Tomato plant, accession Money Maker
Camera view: vertical (180 deg); turntable rotation: 60 degrees
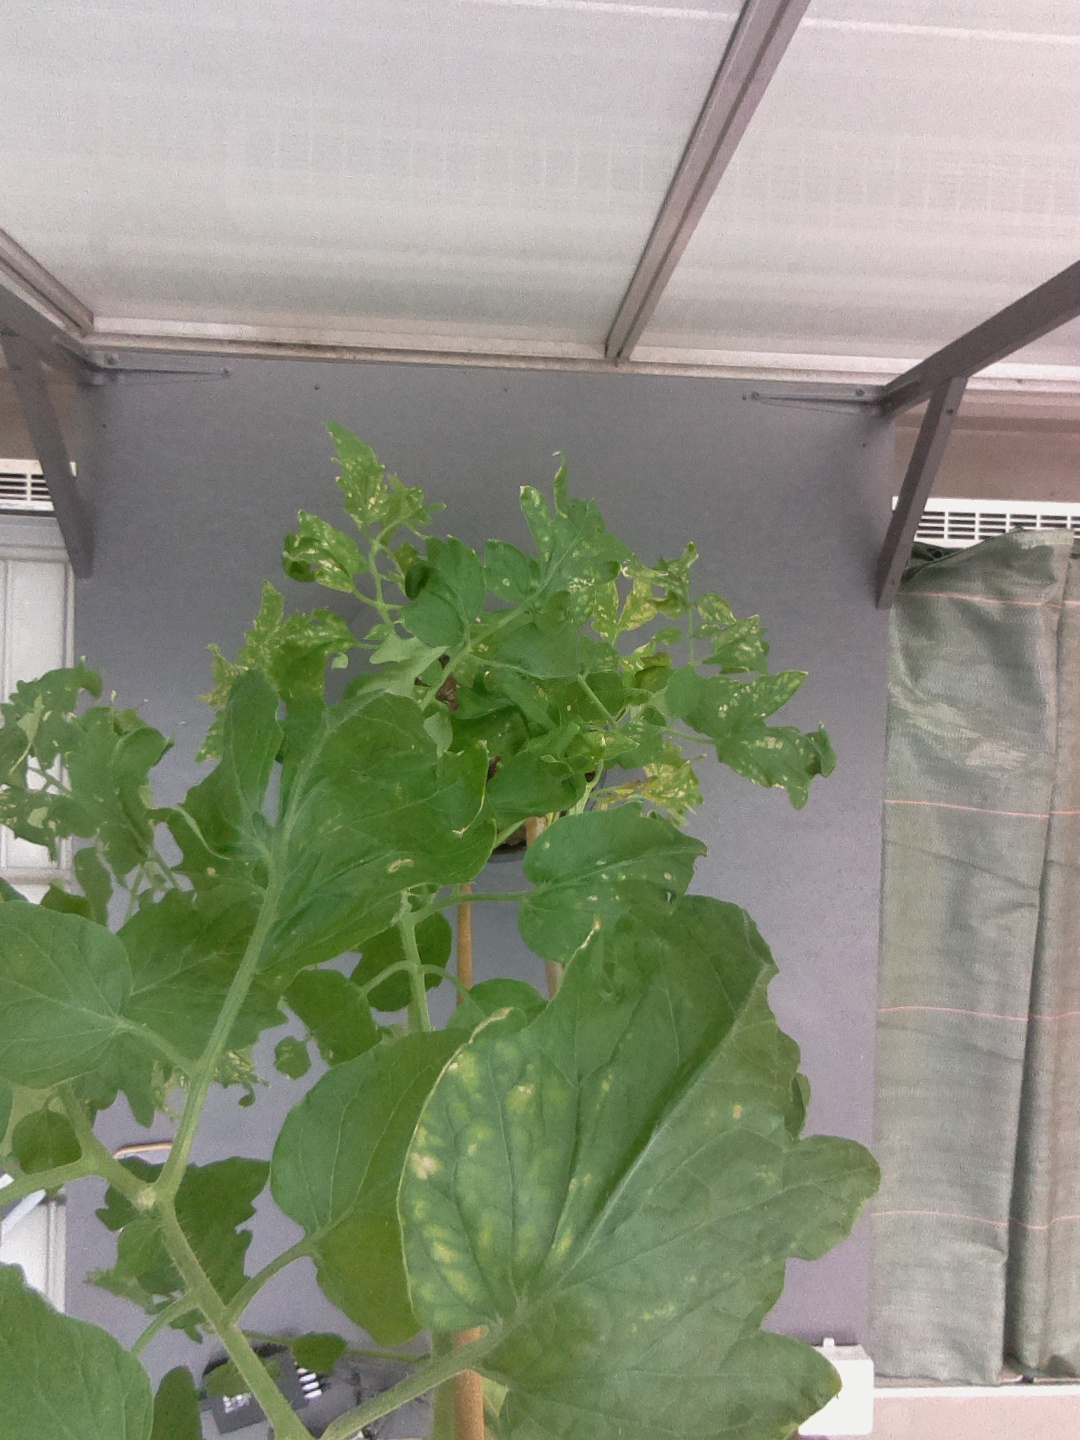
BBCH growth stage 73: 30%-40% of final fruit size